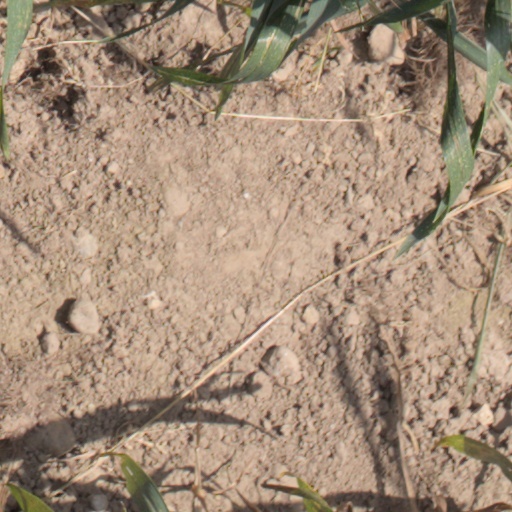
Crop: wheat